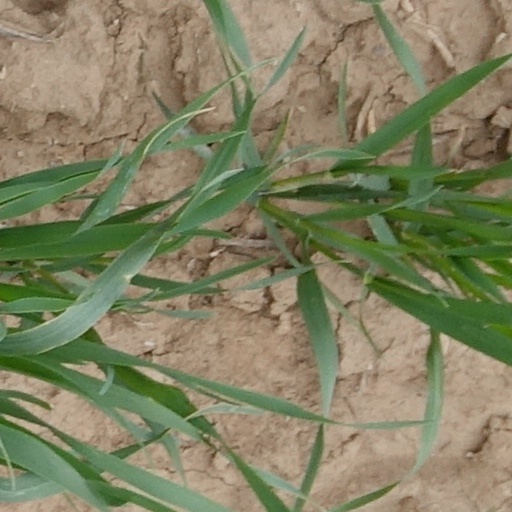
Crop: wheat